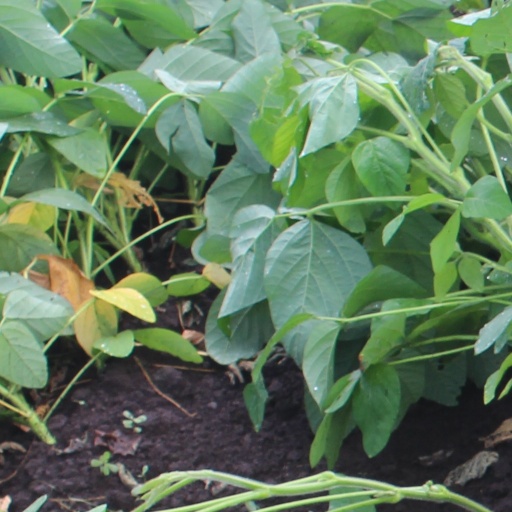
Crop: soybean